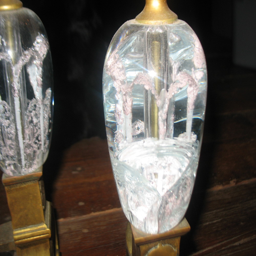
this shows crack in lower glass